Marnézia

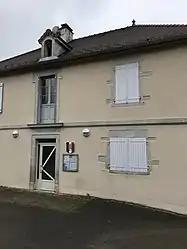
The town hall in Marnézia

Marnézia is a commune in the Jura department in Bourgogne-Franche-Comté in eastern France.